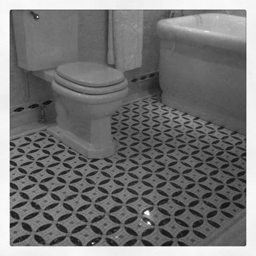
Reflection on the decorative tile floor of a bathroom.
a bathroom in white except for a black and white tile floor
A white toilet sitting next to a bath tub in a bathroom.
A bathroom with toilet, bathtub, and towels in it.
A toilet in bathtub in a home bathroom